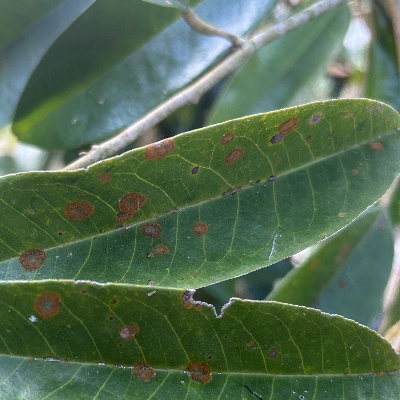
Label: Leaf_Algal